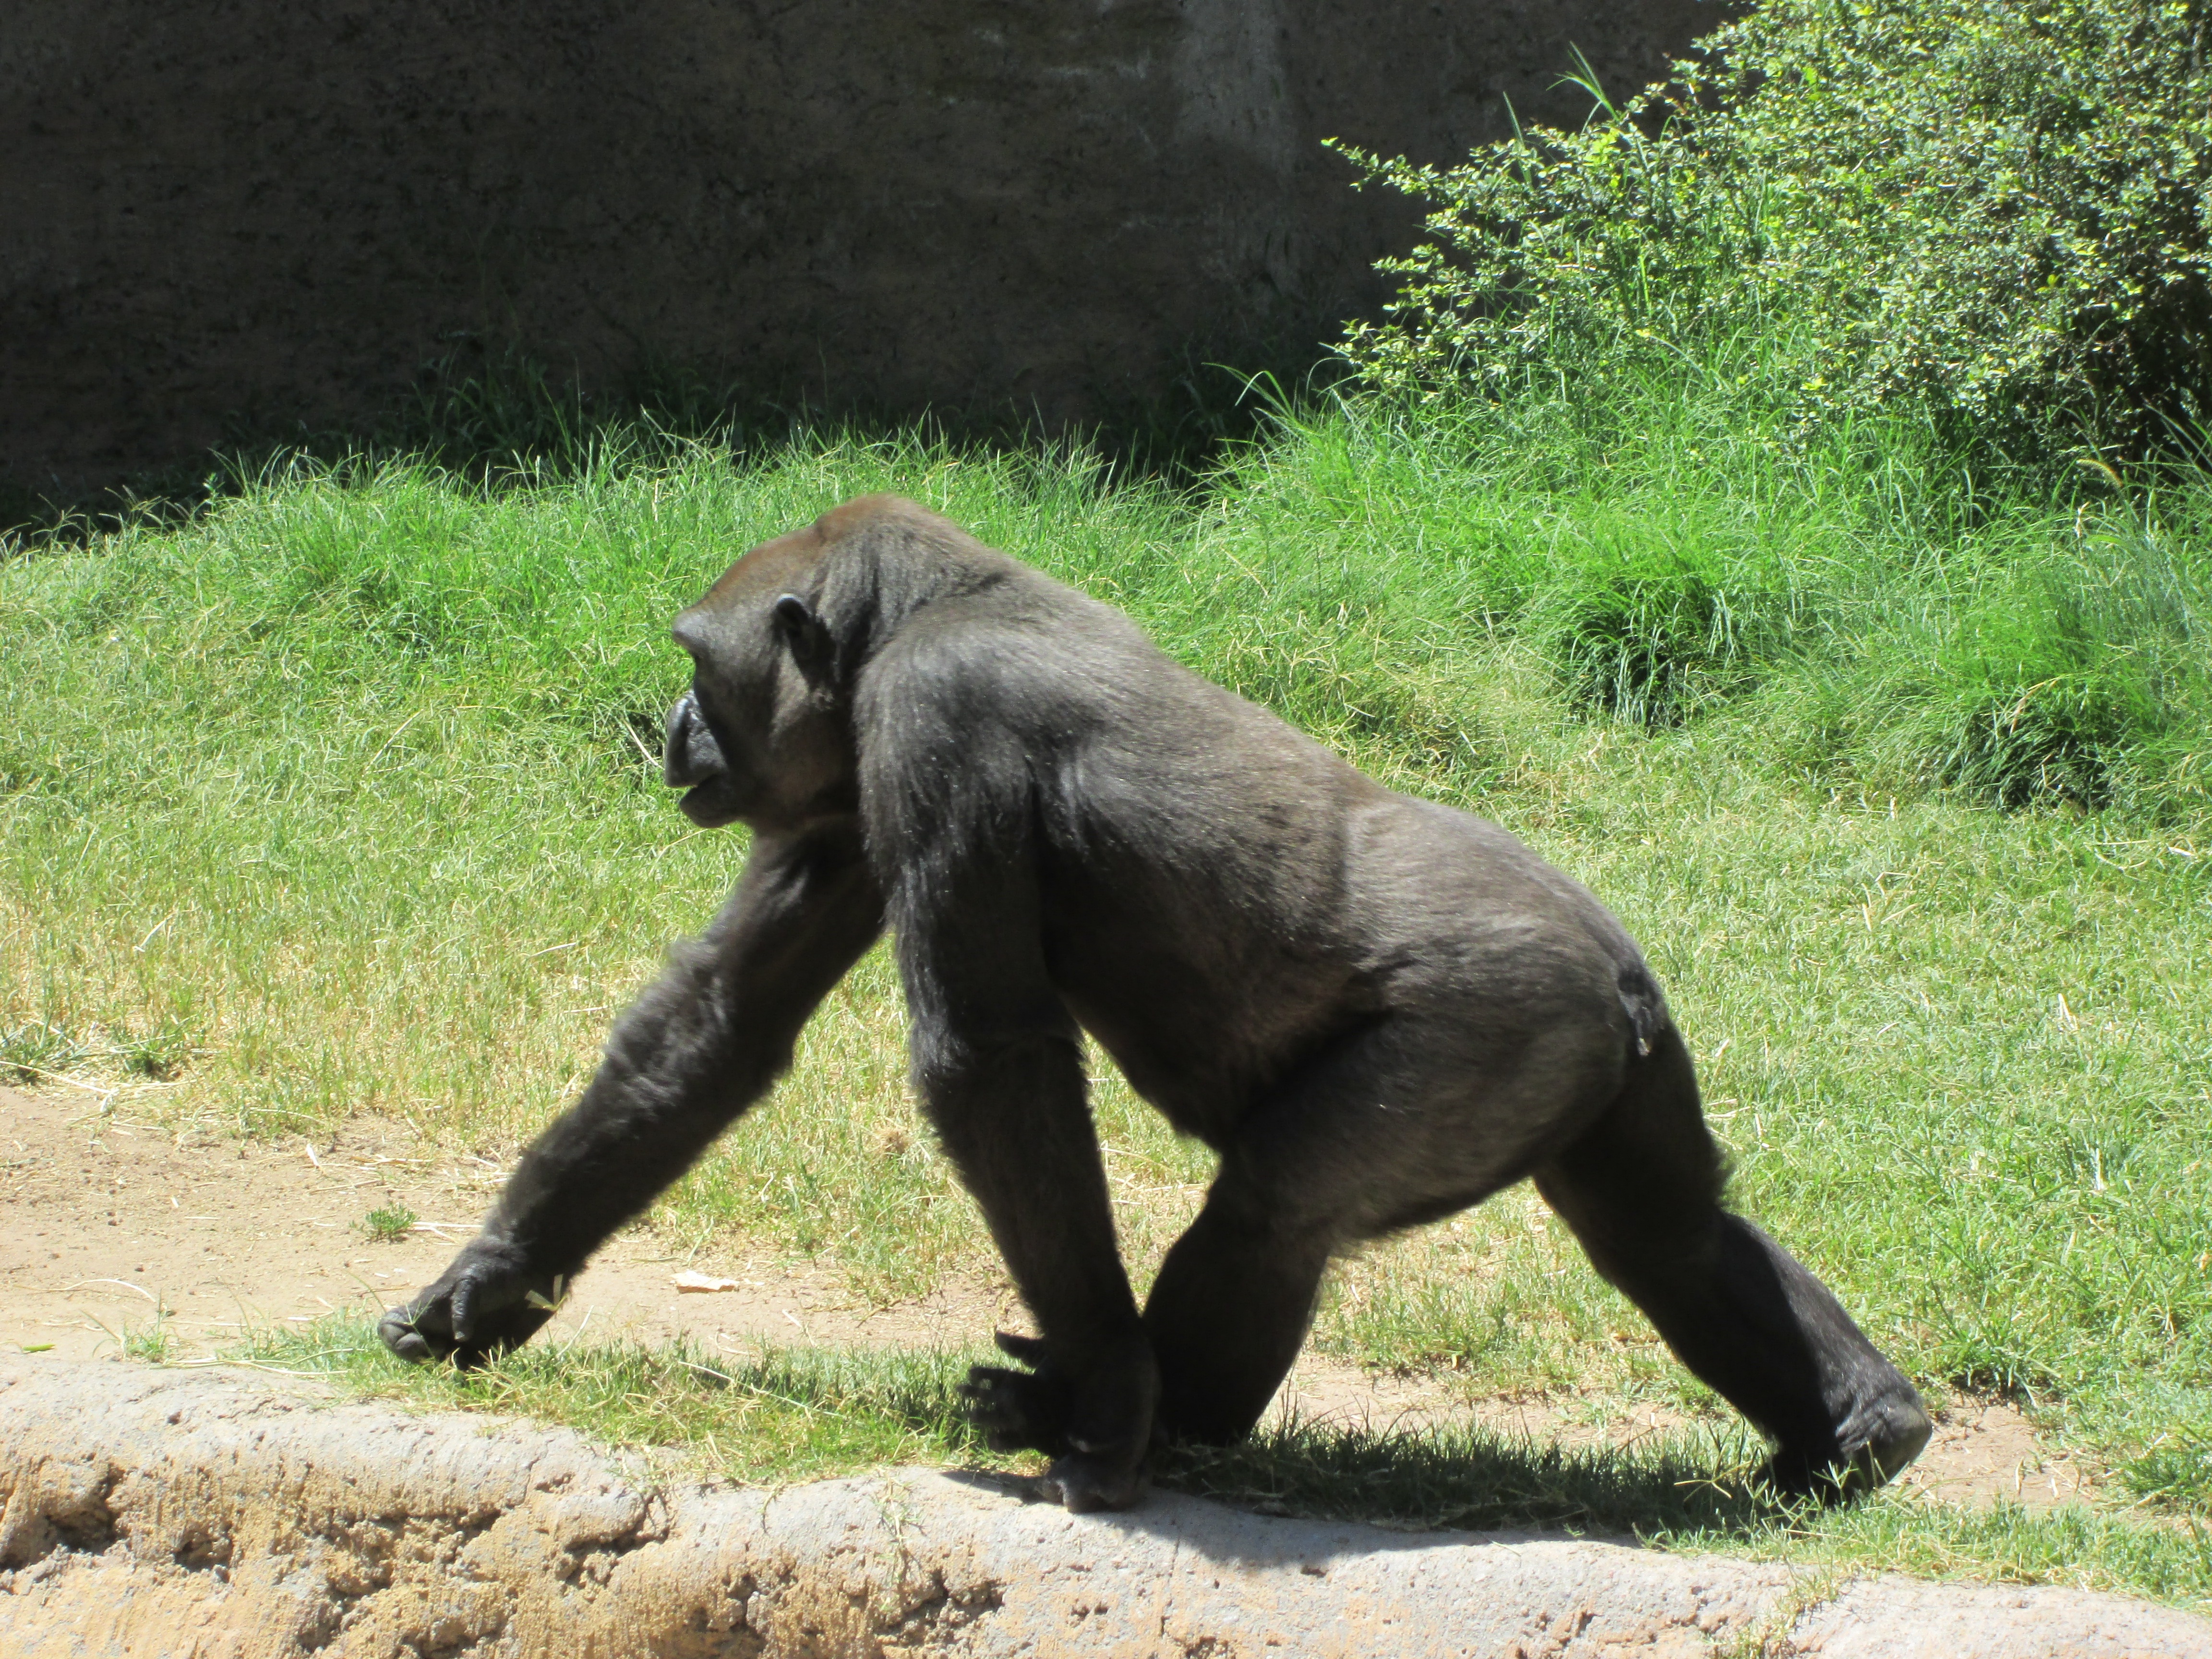
animal, wildlife, wild, zoo, mammal, fauna, primate, gorilla, chimpanzee, ape, vertebrate, zoo animals, western gorilla, great ape, common chimpanzee